Serer religion

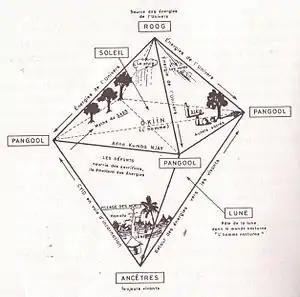
Serer cosmogony. A representation of the universe. The three worlds: the invisible world, the terrestrial world and the nocturnal world.

The cult of the Upright Stone, such as the Senegambian stone circles, which were probably built by the Serer, were also a place of worship. Laterite megaliths were carved, planted, and directed towards the sky.